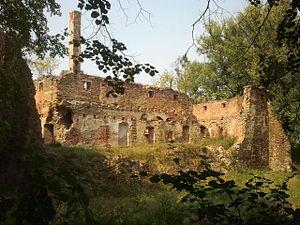
Velká Polom est une commune du district d'Ostrava-Ville, dans la région de Moravie-Silésie, en République tchèque. Sa population s'élevait à 2 067 habitants en 2018.